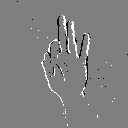
ASL letter: f